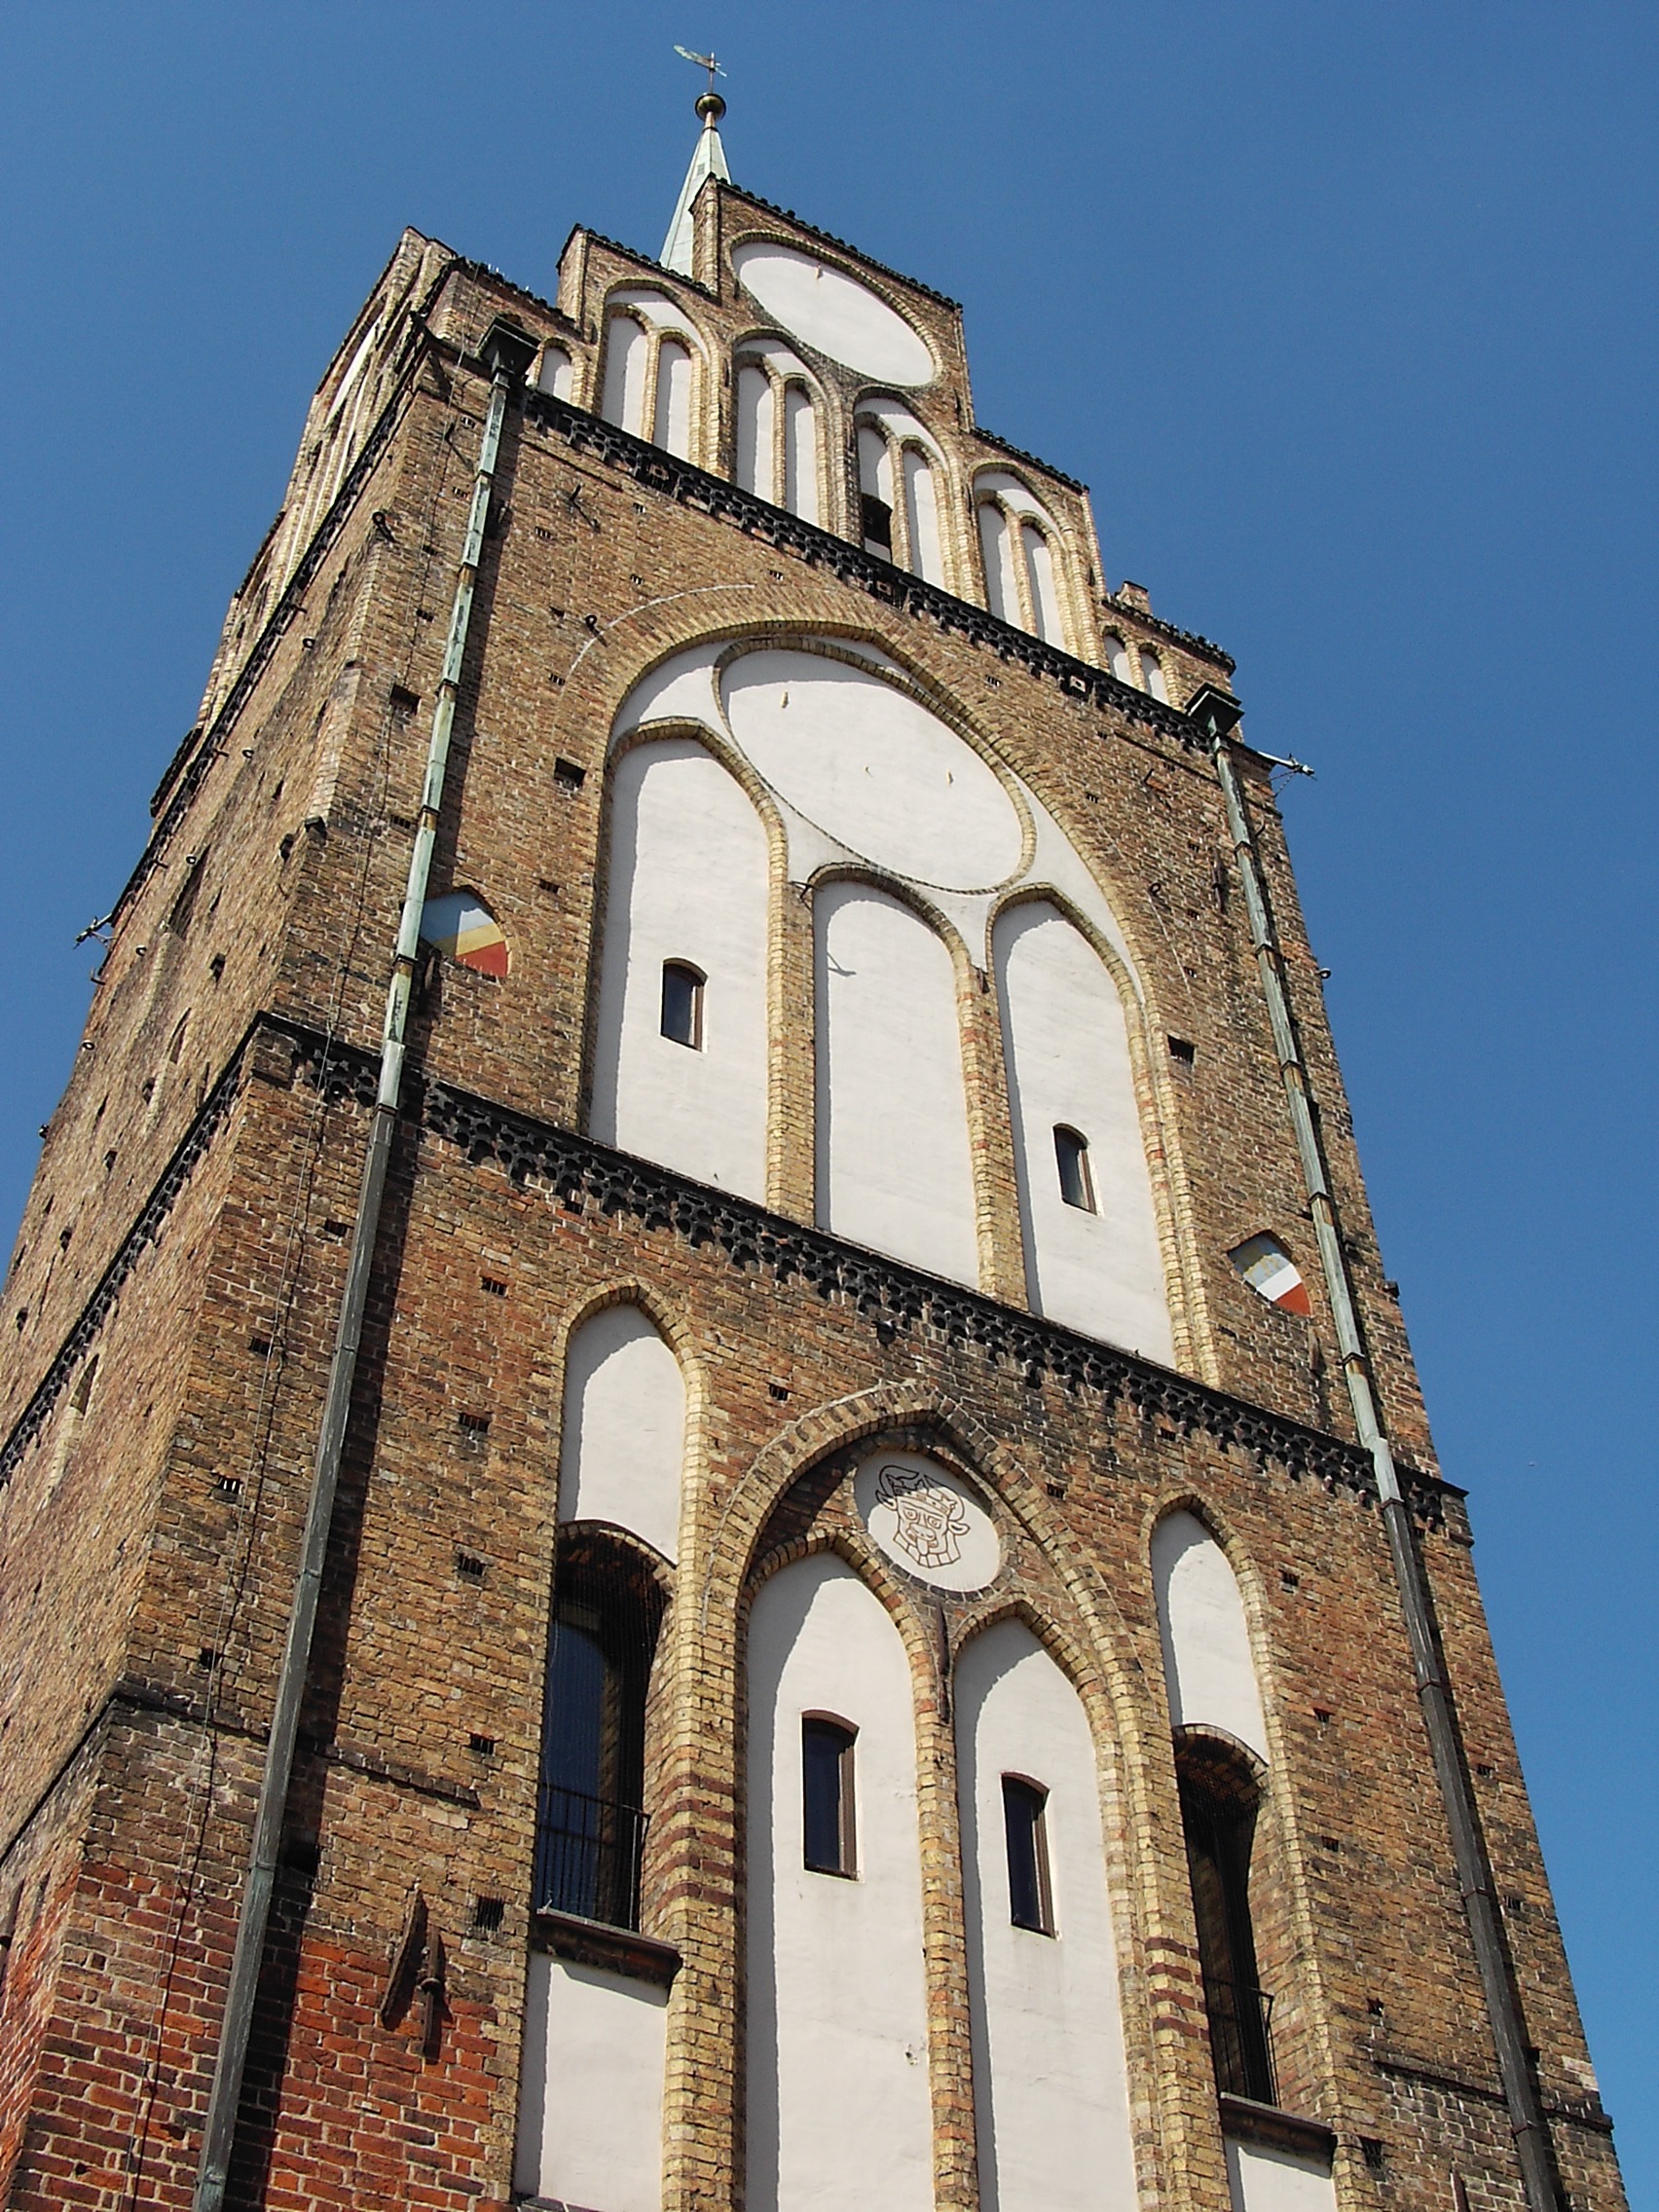
architecture, town, building, tower, facade, church, cathedral, chapel, brick, place of worship, bell tower, medieval architecture, steeple, monastery, synagogue, basilica, middle ages, rostock, hanseatic city, spanish missions in california